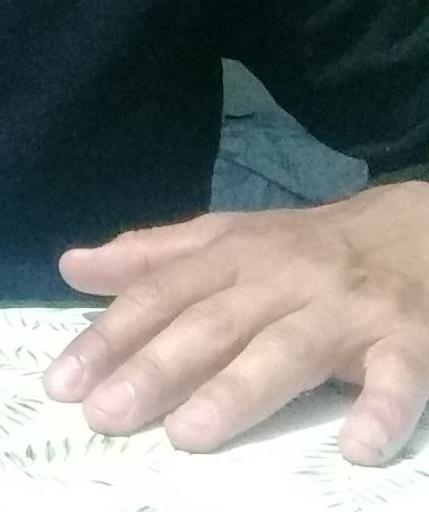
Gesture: no_gesture